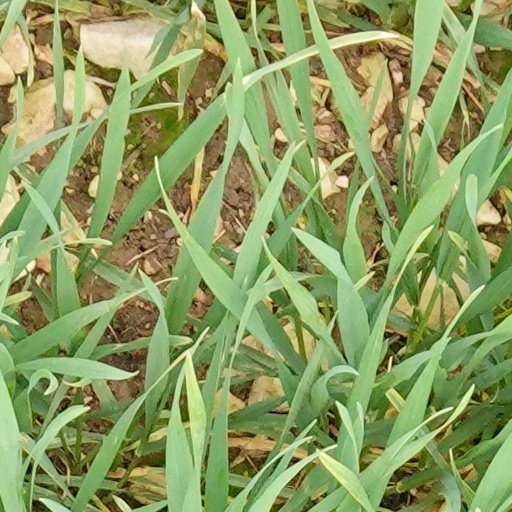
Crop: wheat